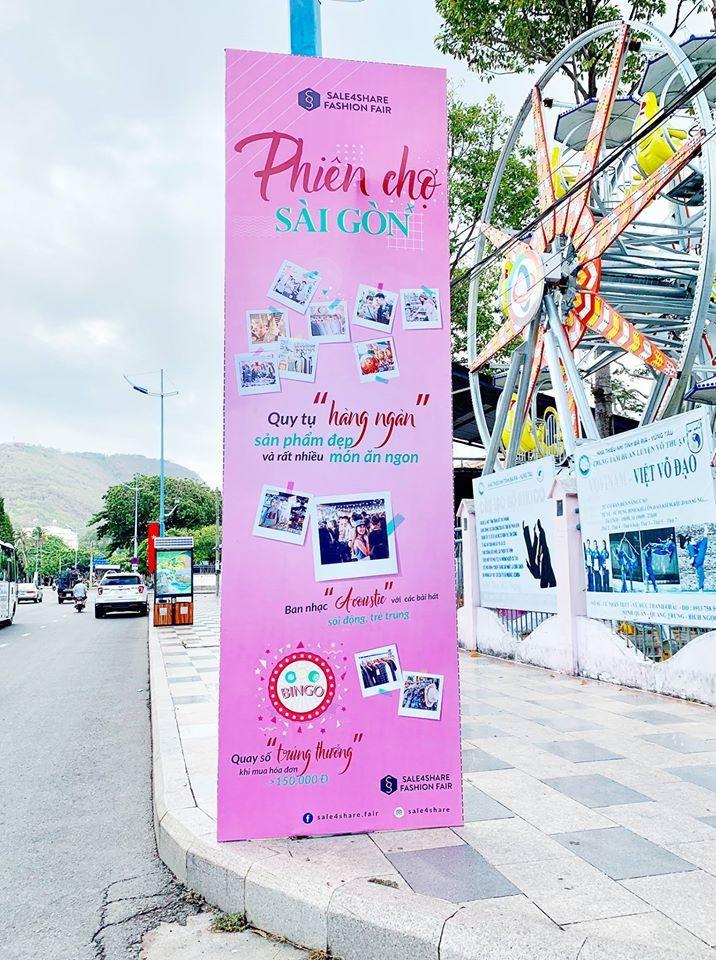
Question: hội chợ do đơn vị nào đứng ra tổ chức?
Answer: hội chợ do công ty sale4share tổ chức